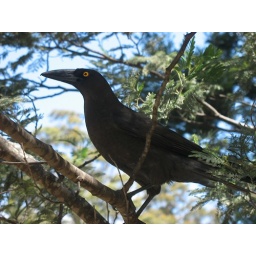
cool bird in a tree (a currawong)